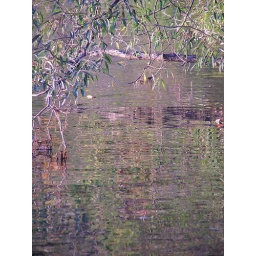
trees over water